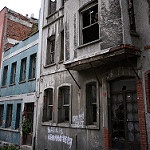
Scene: Outdoor